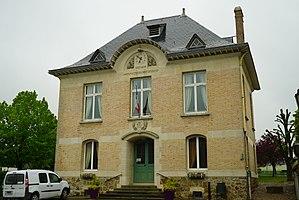
de Marson.
Marson est une commune française, située dans le département de la Marne en région Grand Est.